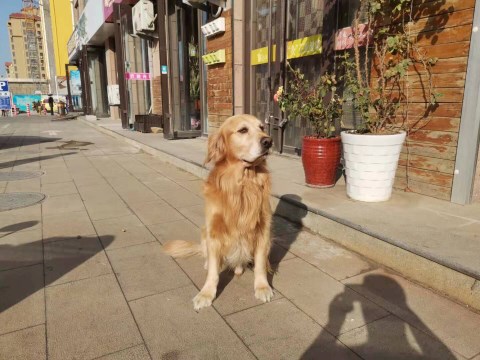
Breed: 5355-n000126-golden_retriever